University of British Columbia Okanagan

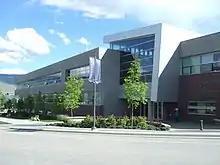

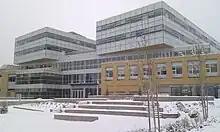

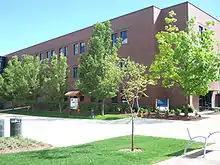
The original UBC Okanagan Library before The Commons expansion in 2018

The UBC Okanagan campus is situated on a hill between Glenmore and Ellison in Kelowna. Street names are signed in English and Nsyilxcən language. The campus consists of Upper Campus, Lower Campus, Innovation Precinct, and Endowment Lands.